Albert Gigaire

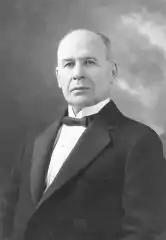
Albert Gigaire

Albert Gigaire (1872-1959) was a police officer, a businessman and a local politician in Shawinigan, Quebec. He was the eighth Mayor of Shawinigan from 1930 to 1936.